Elsenfeld

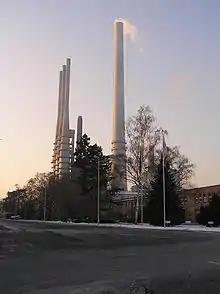
Industrie Center Obernburg

Partly within Elsenfeld's limits lies an industrial park called the "Industrie Center Obernburg" (ICO); although it is also locally known as "Glanzstoff", after the former owners, "Vereinigte Glanzstoff-Fabriken AG". There, in line with tradition, various kinds of chemical fibres are produced. Moreover, the industrial park is home to many other, smaller businesses in various fields. Although the industrial park bears the name Obernburg, and this is also the postal address, it lies exclusively within the communities of Erlenbach am Main and Elsenfeld.